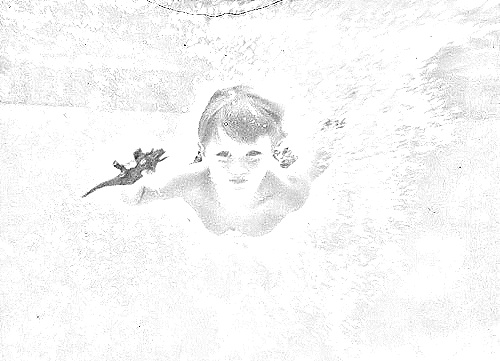
Portrait style: Sketch Portrait